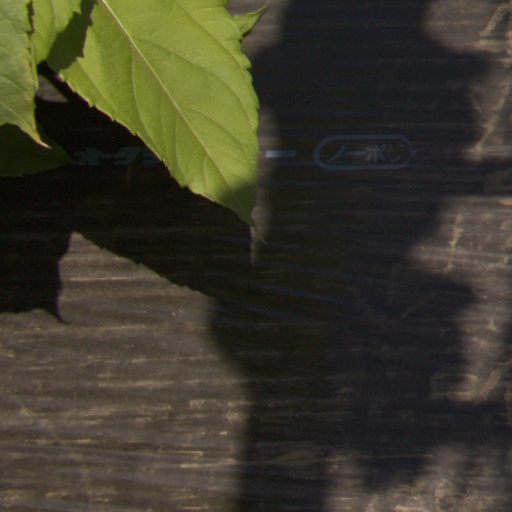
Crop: Jerusalem artichoke